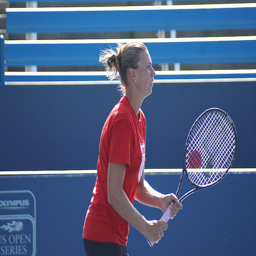
A woman is playing tennis on a blue court.
A female tennis player holding a racket on a court.
A girl holding a tennis racquet on a court.
A young woman playing tennies holding a racket.
a woman is outside holding a tennis racket